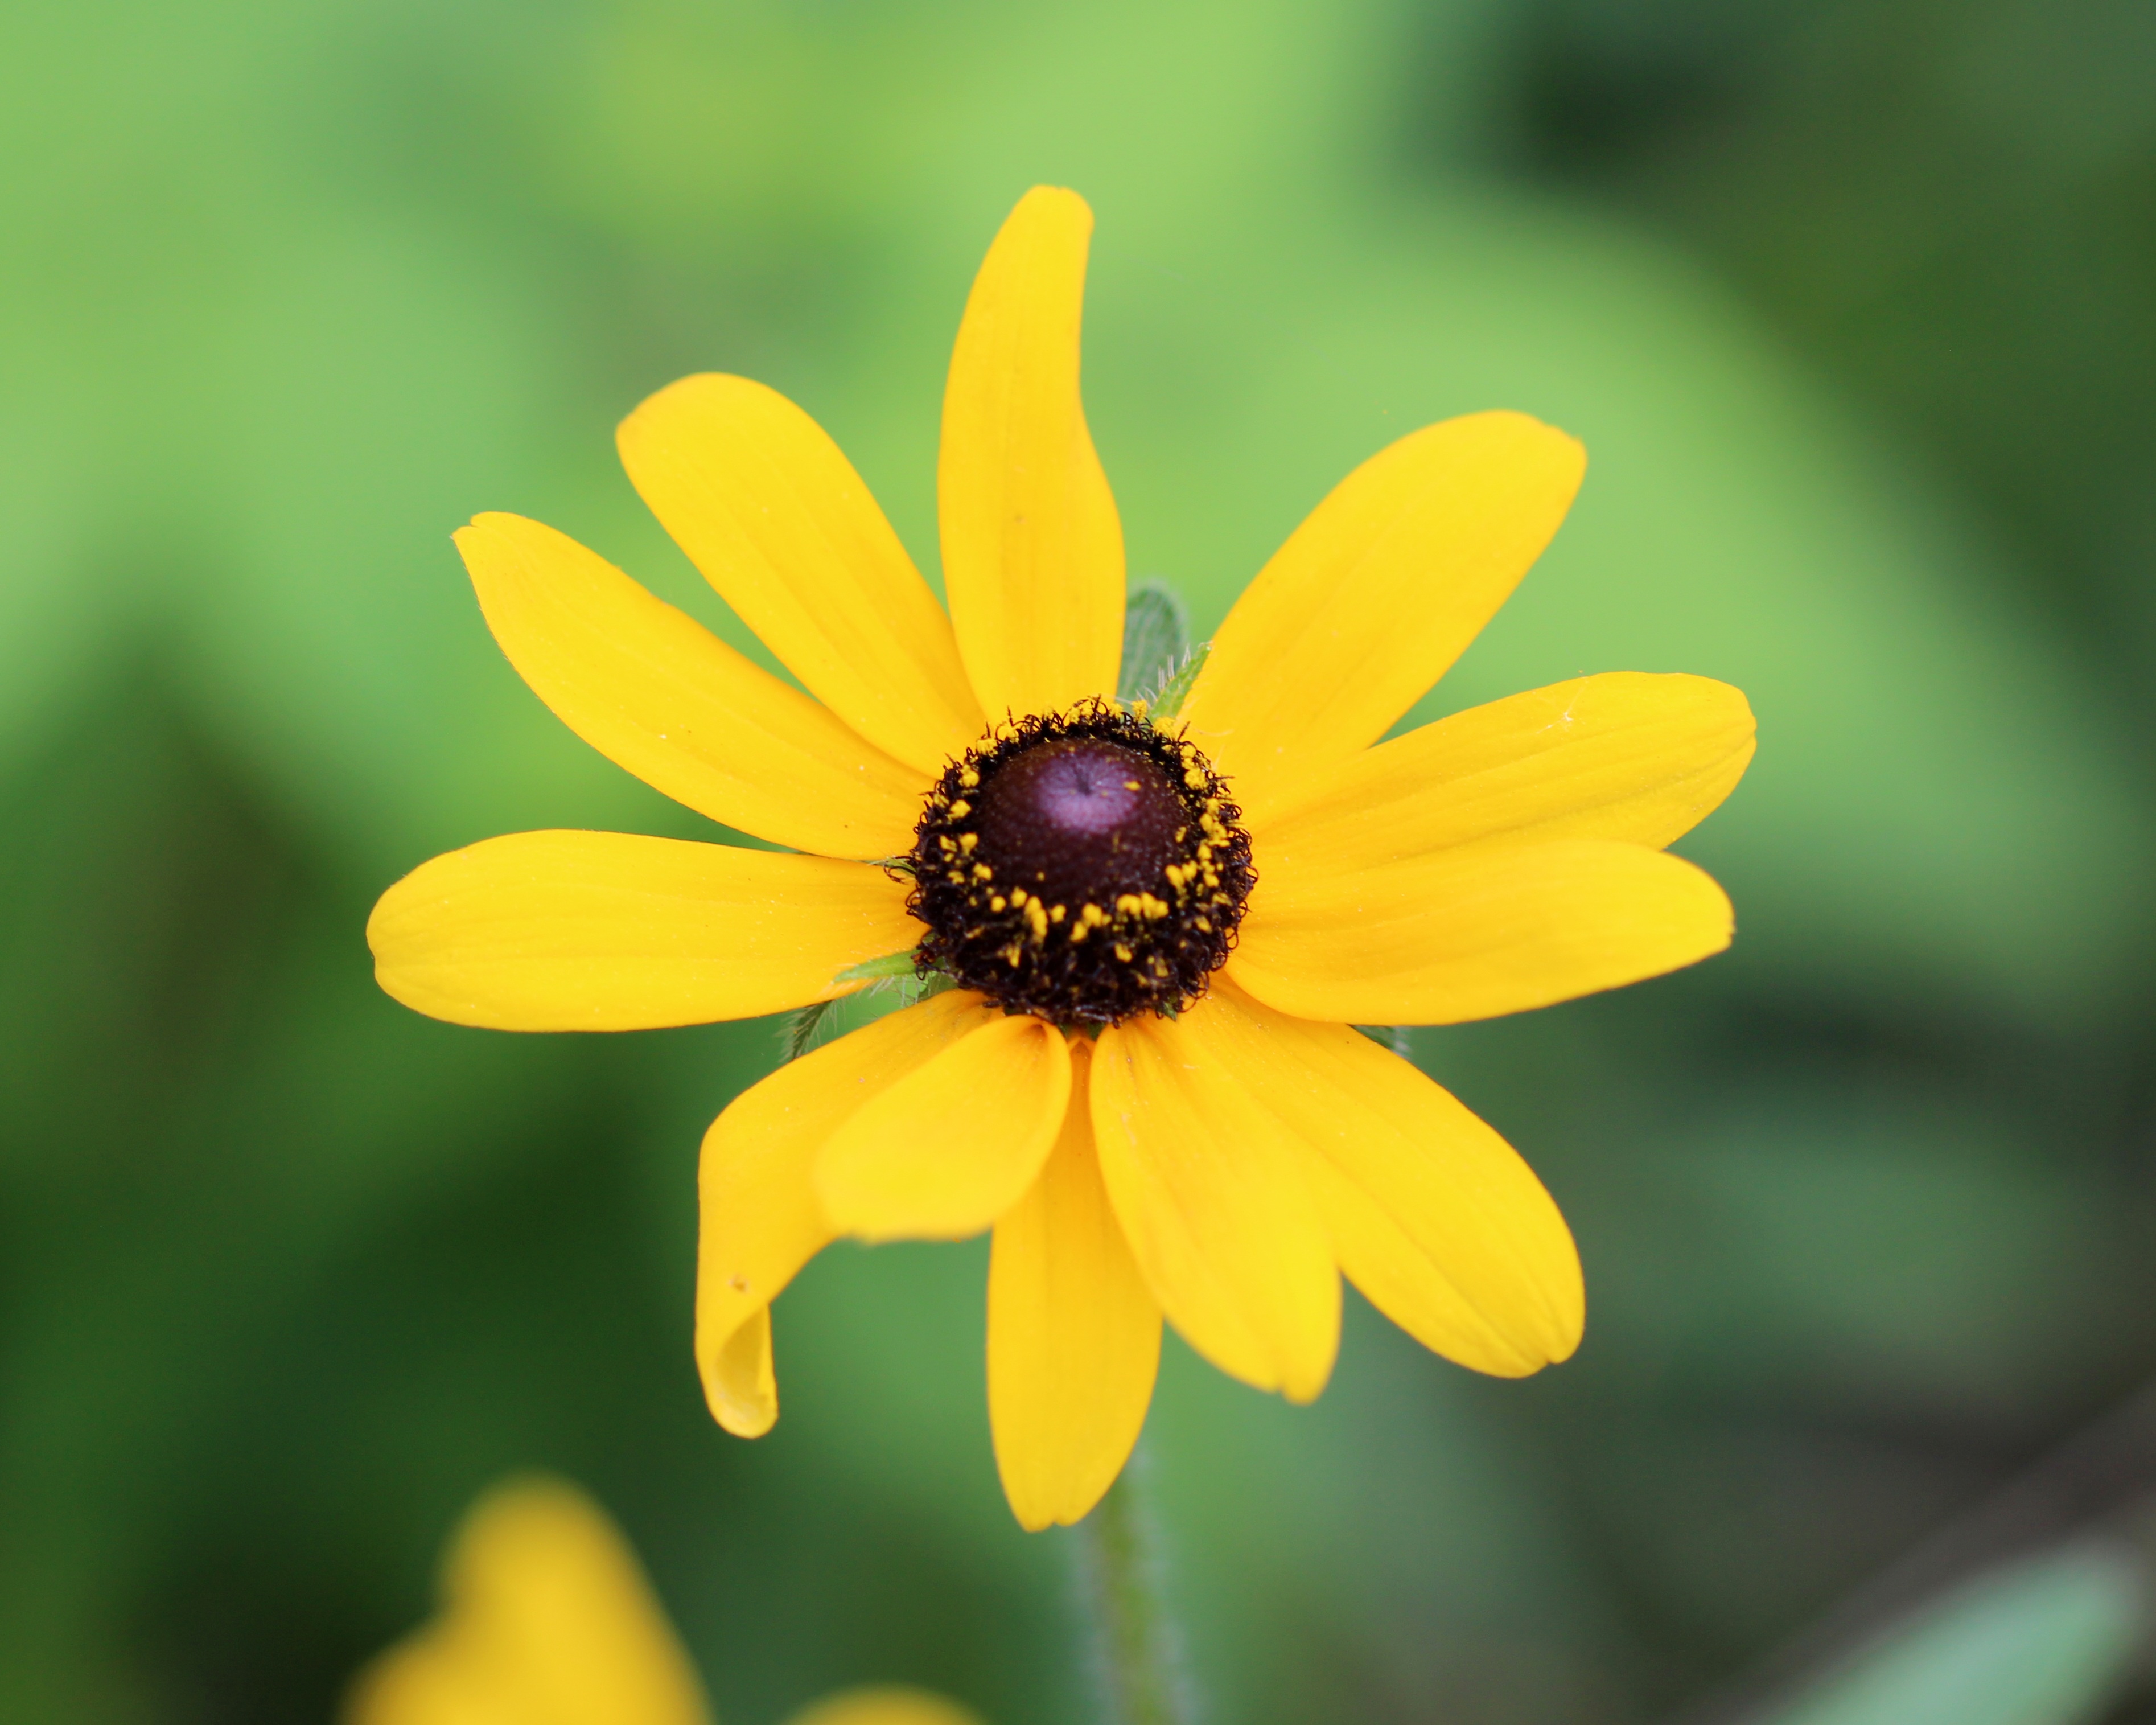
nature, plant, photography, flower, petal, summer, daisy, herb, yellow, garden, flora, fauna, wildflower, close up, nectar, macro photography, flowering plant, daisy family, black eyed susan, oxeye daisy, plant stem, land plant